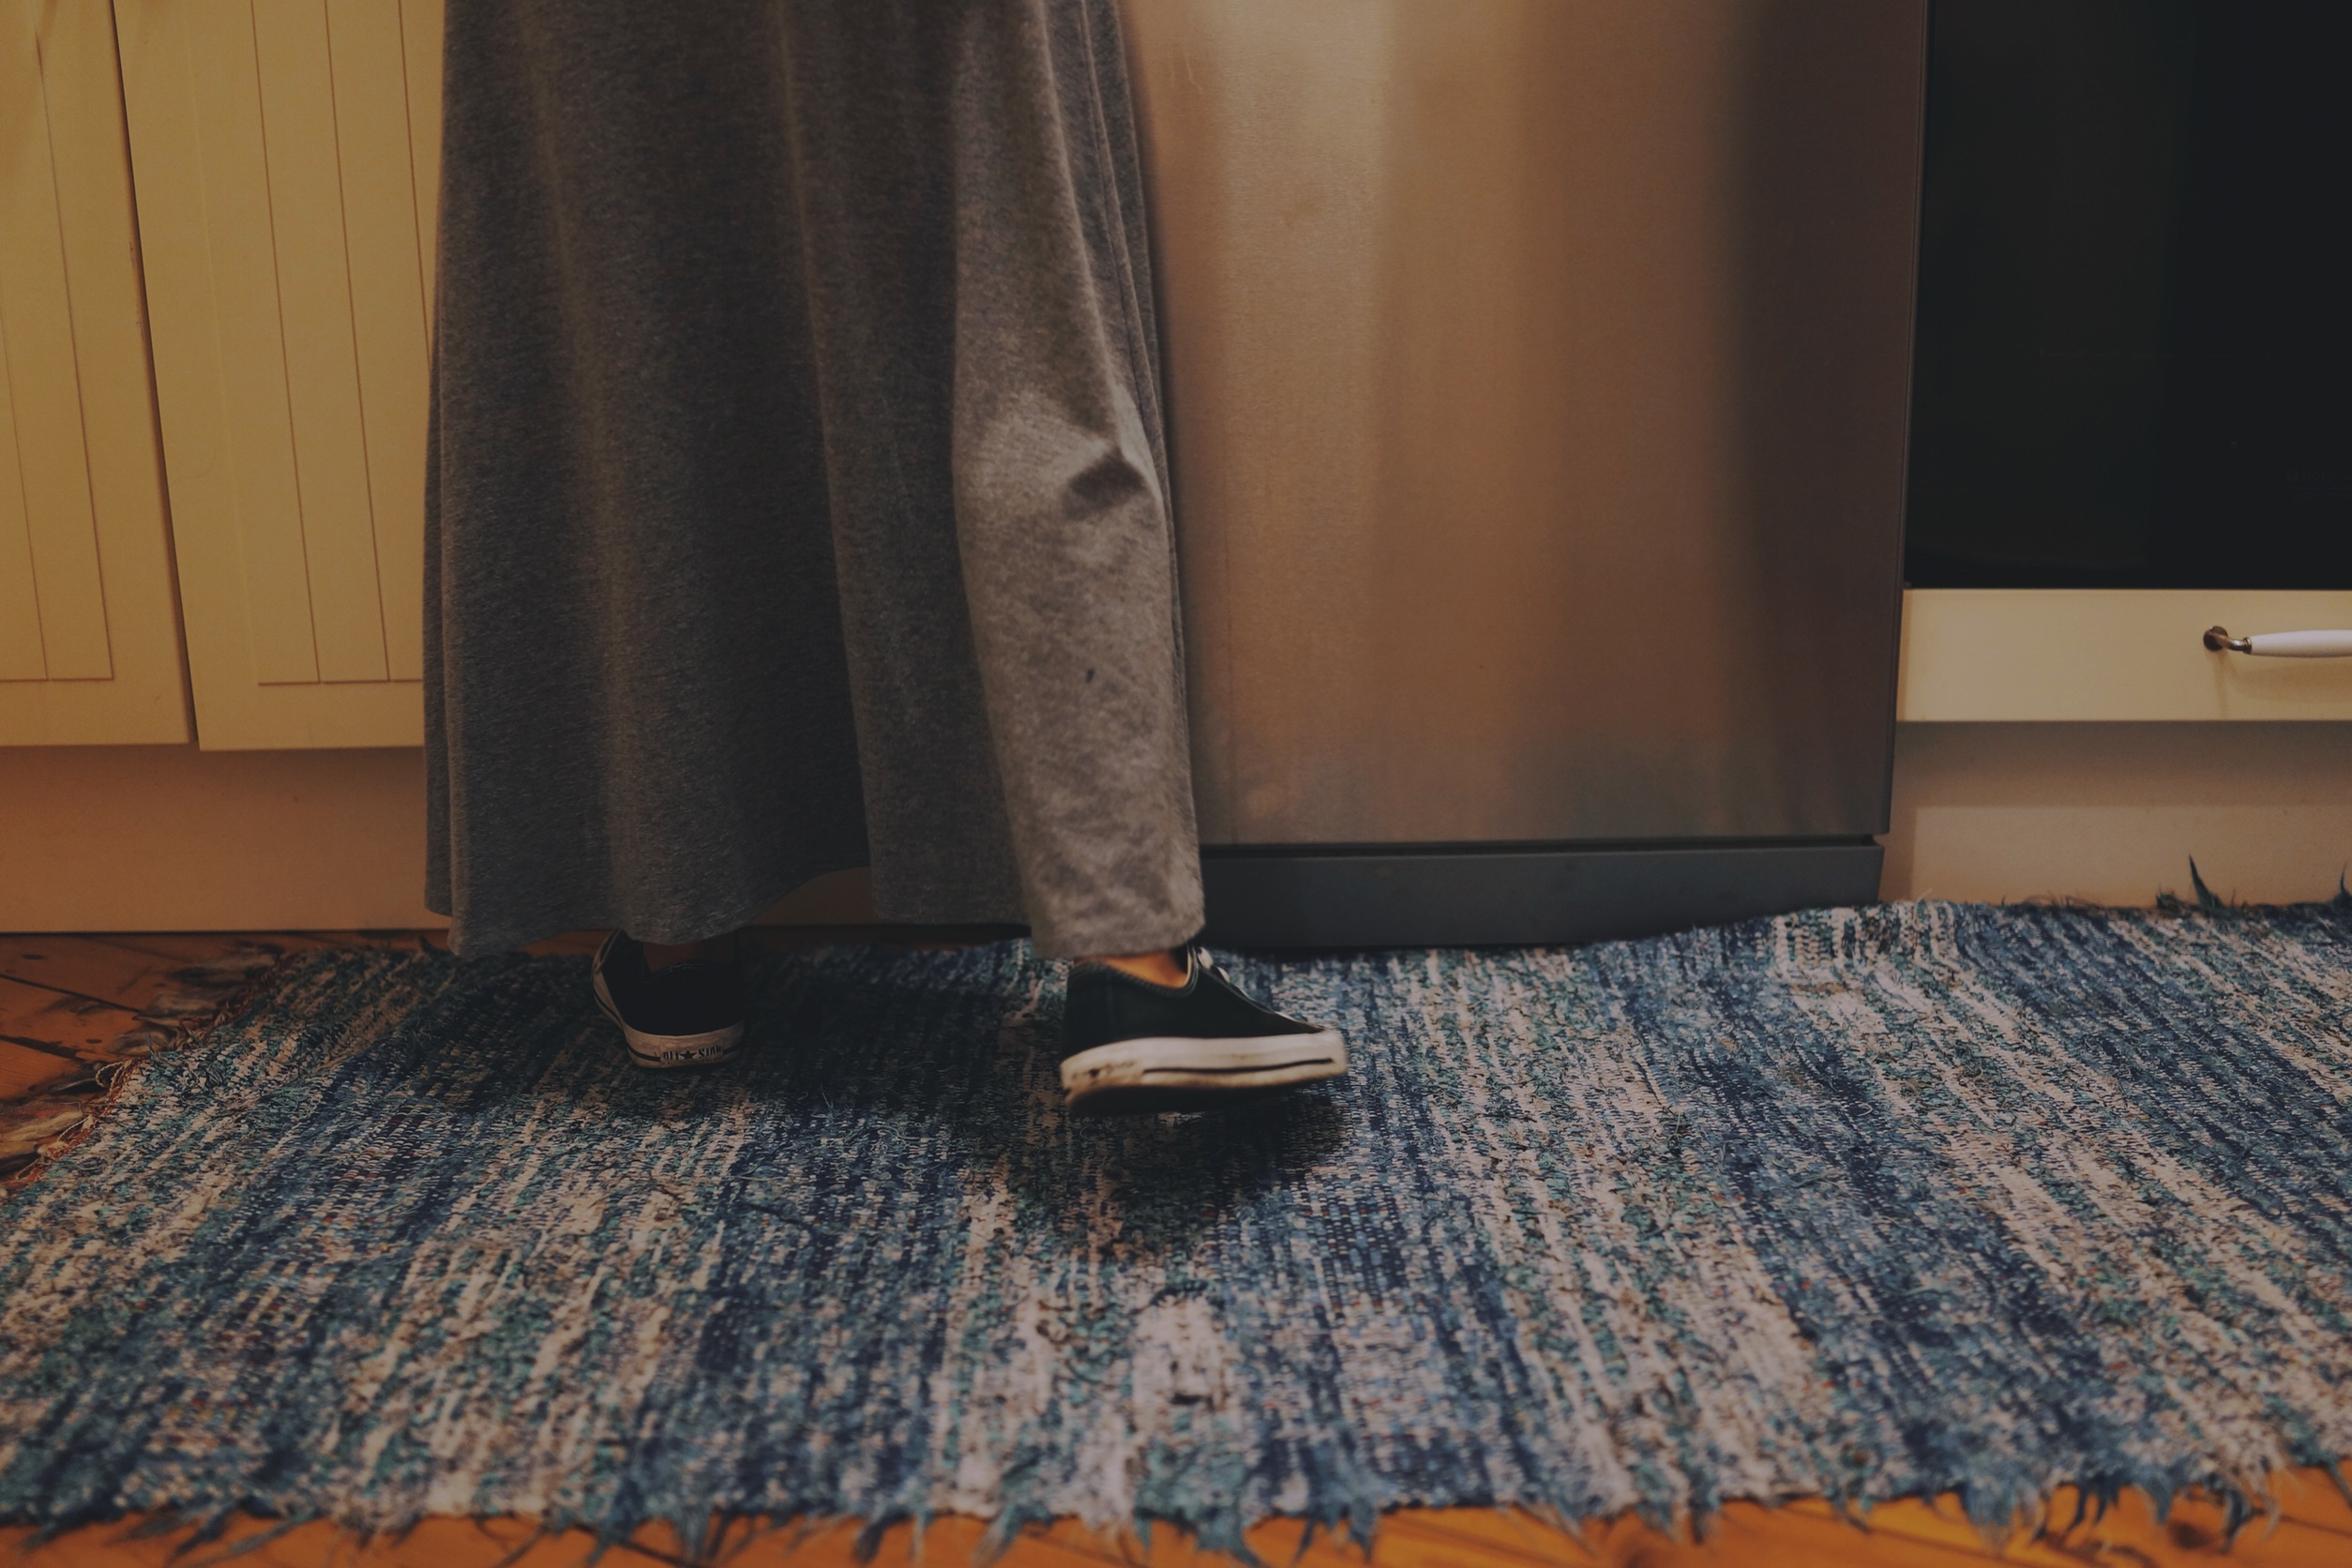
table, wood, floor, brown, kitchen, rug, tile, black, furniture, room, interior design, textile, shoes, dress, design, hardwood, sneakers, carpet, flooring, wood flooring, cupboards, laminate flooring